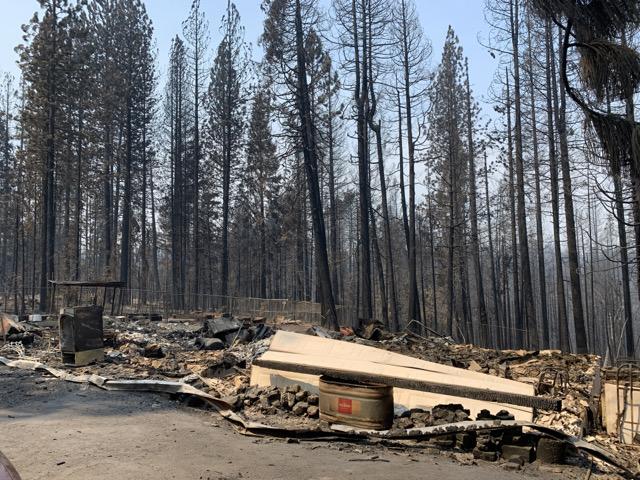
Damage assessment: destroyed